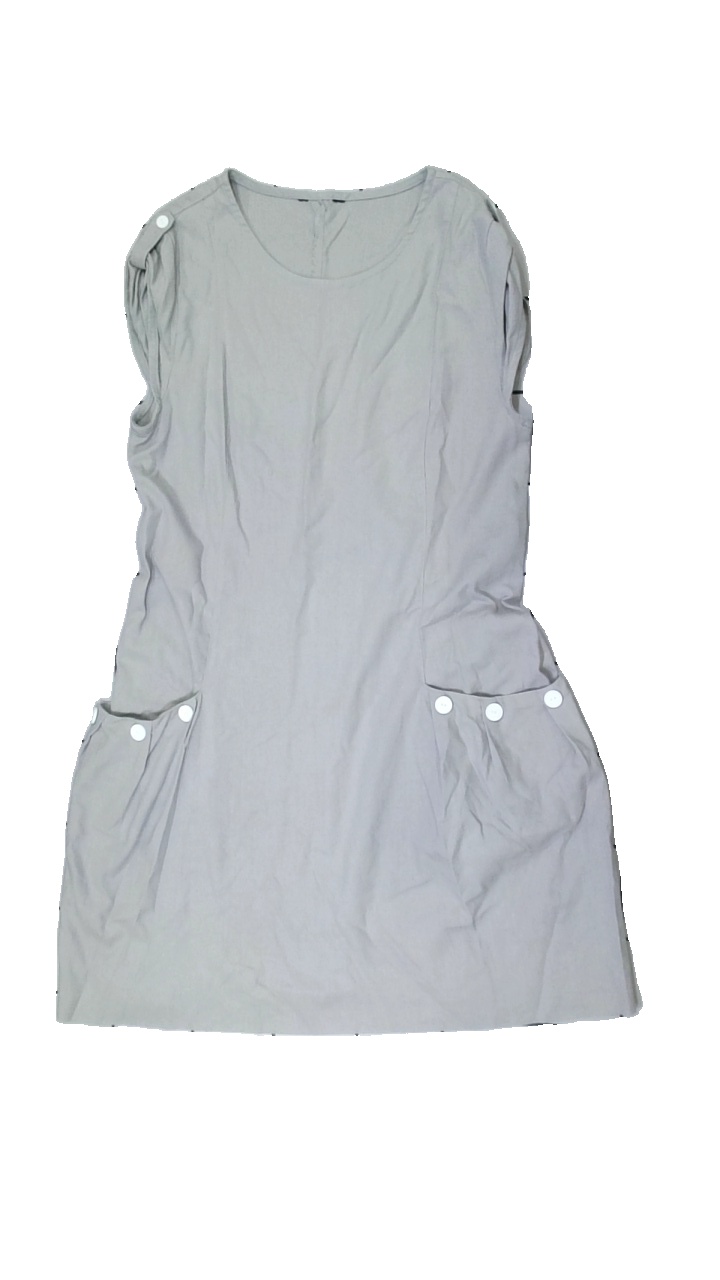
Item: Dress (Ladies)
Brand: Missing
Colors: Beige
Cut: Regular, C-collar
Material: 78% viscose, 22% polyester
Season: All
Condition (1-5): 3
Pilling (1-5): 3
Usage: Reuse
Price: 50-100